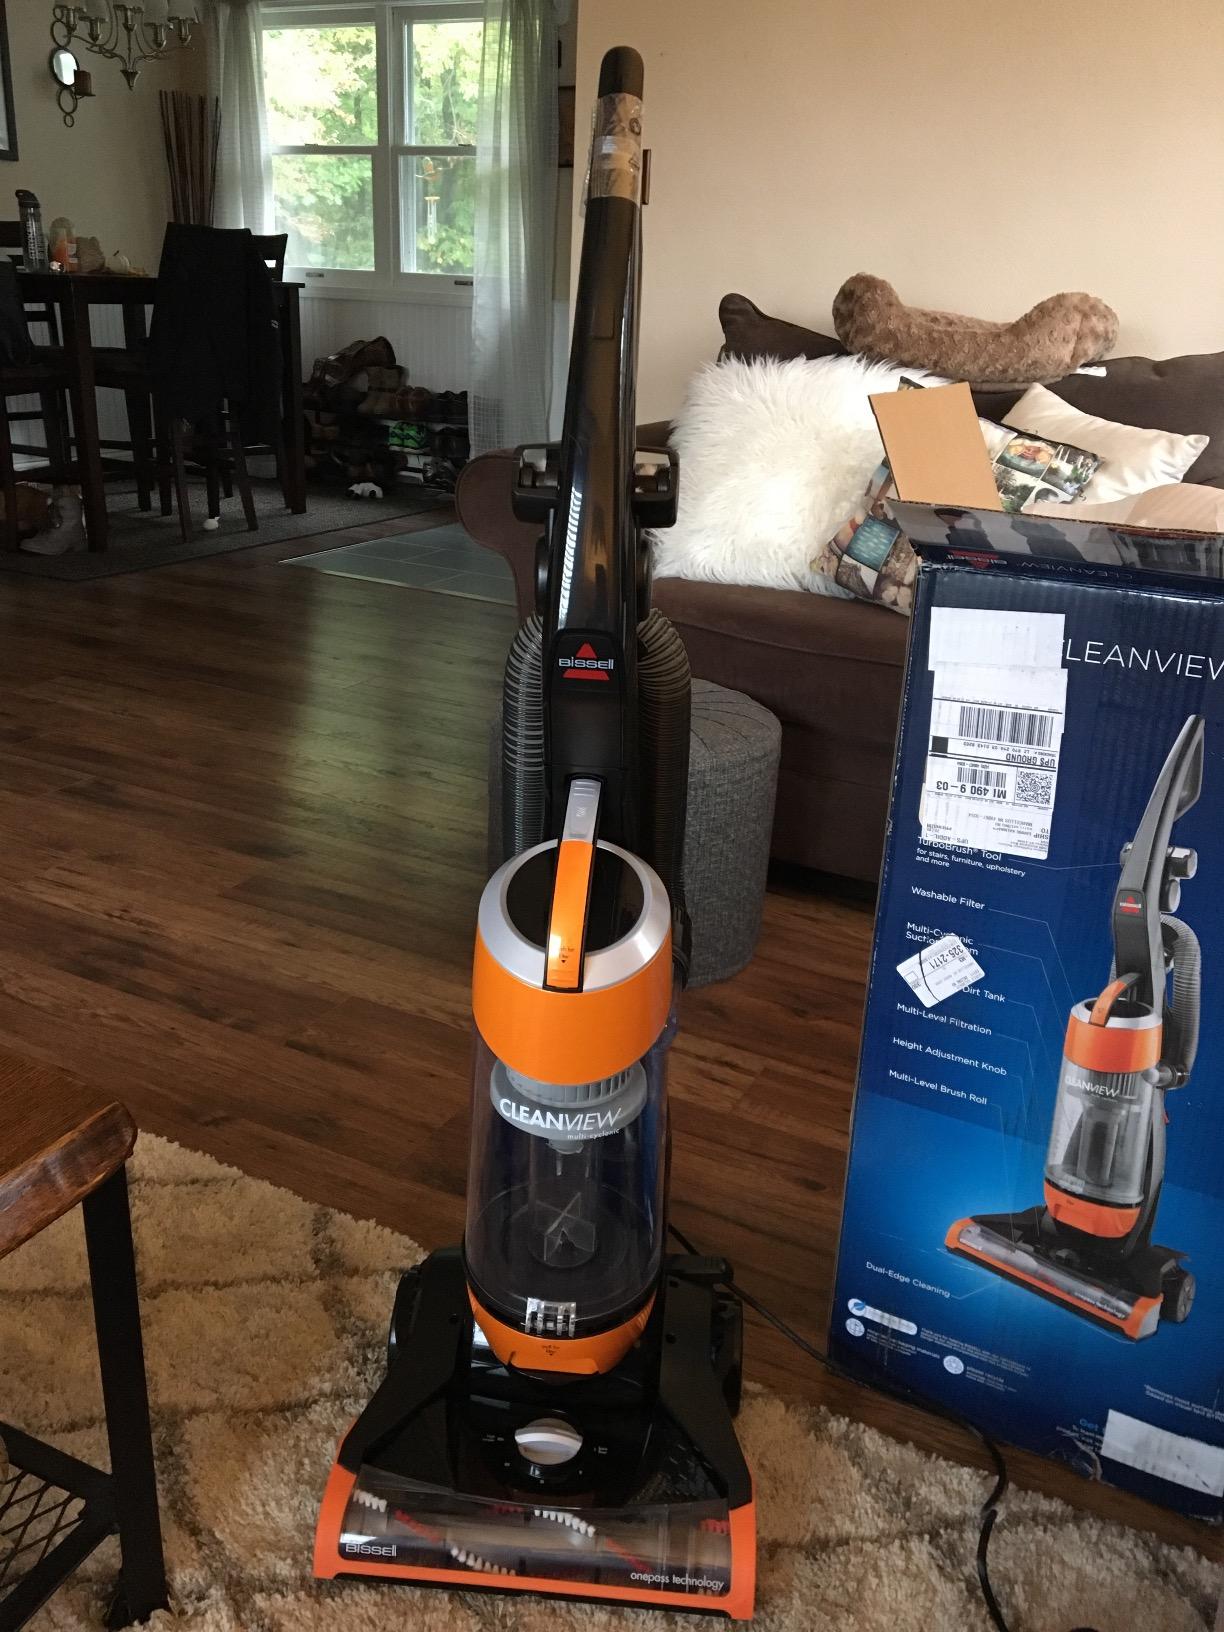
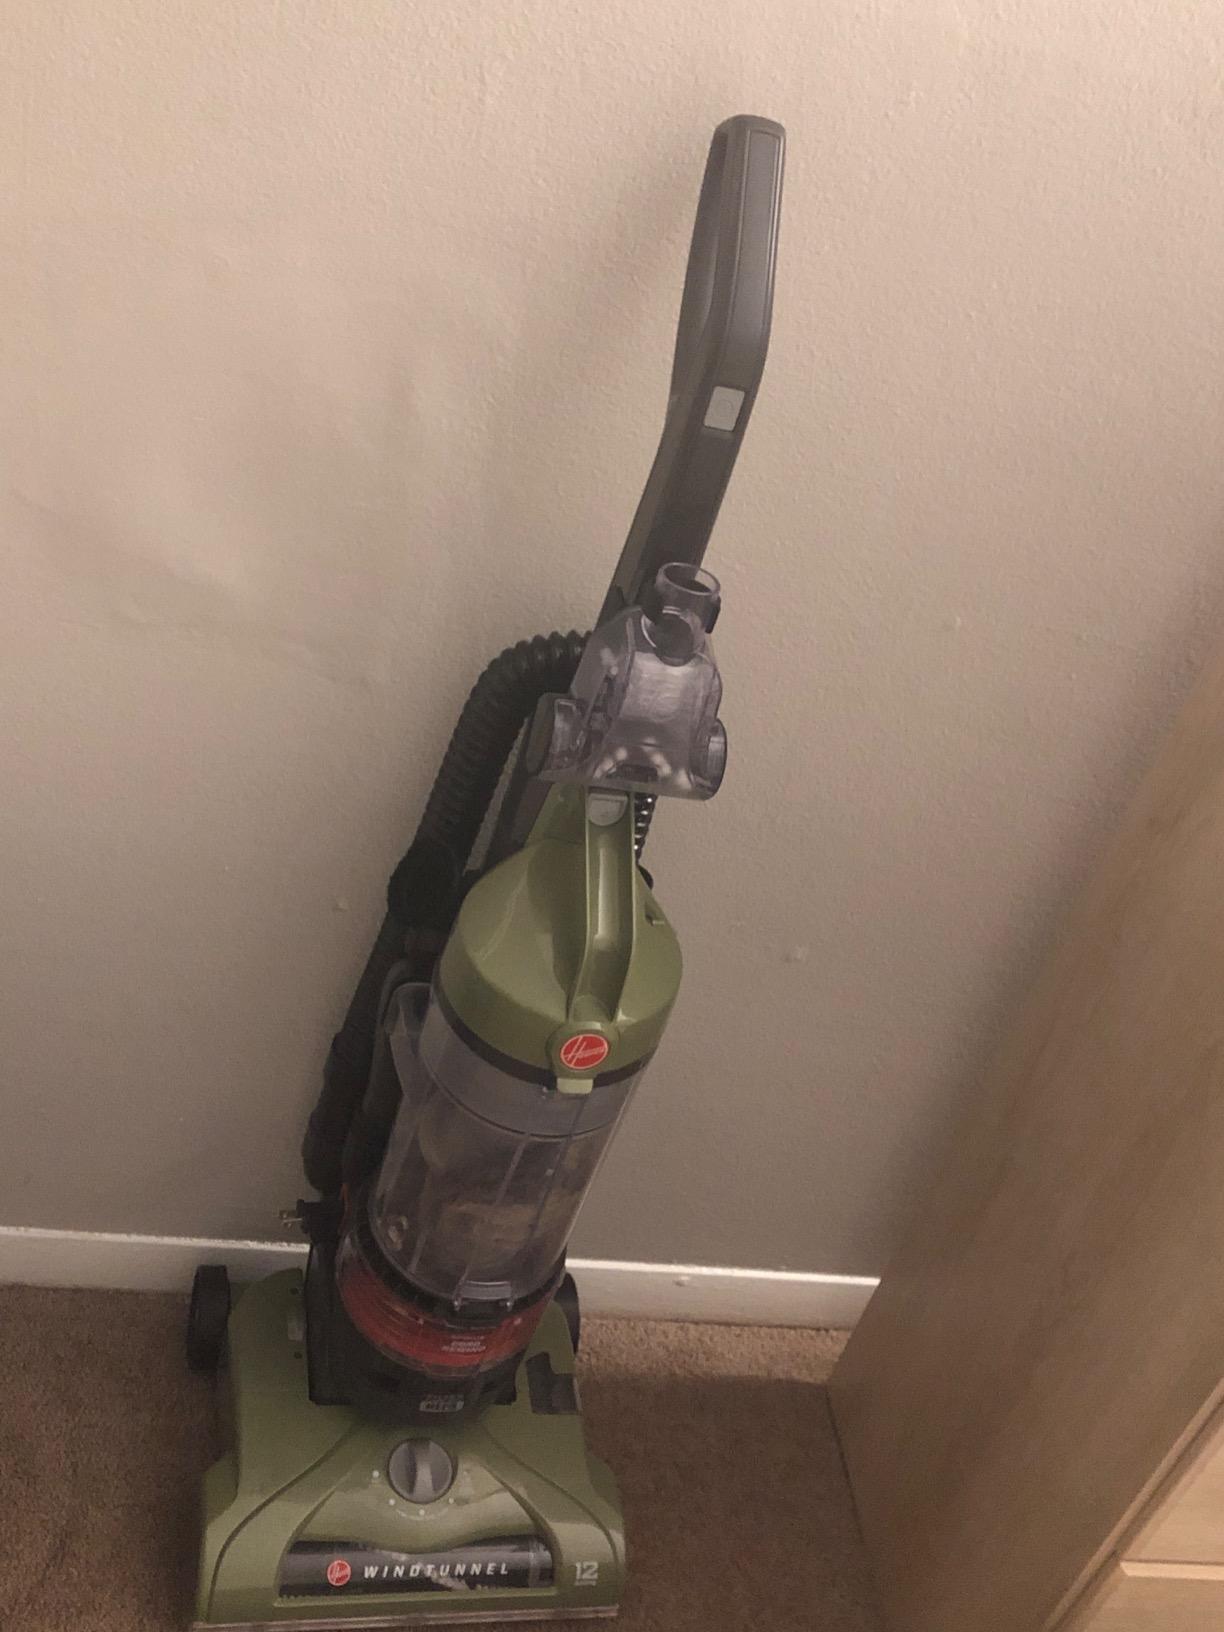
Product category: items_vacuum
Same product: no